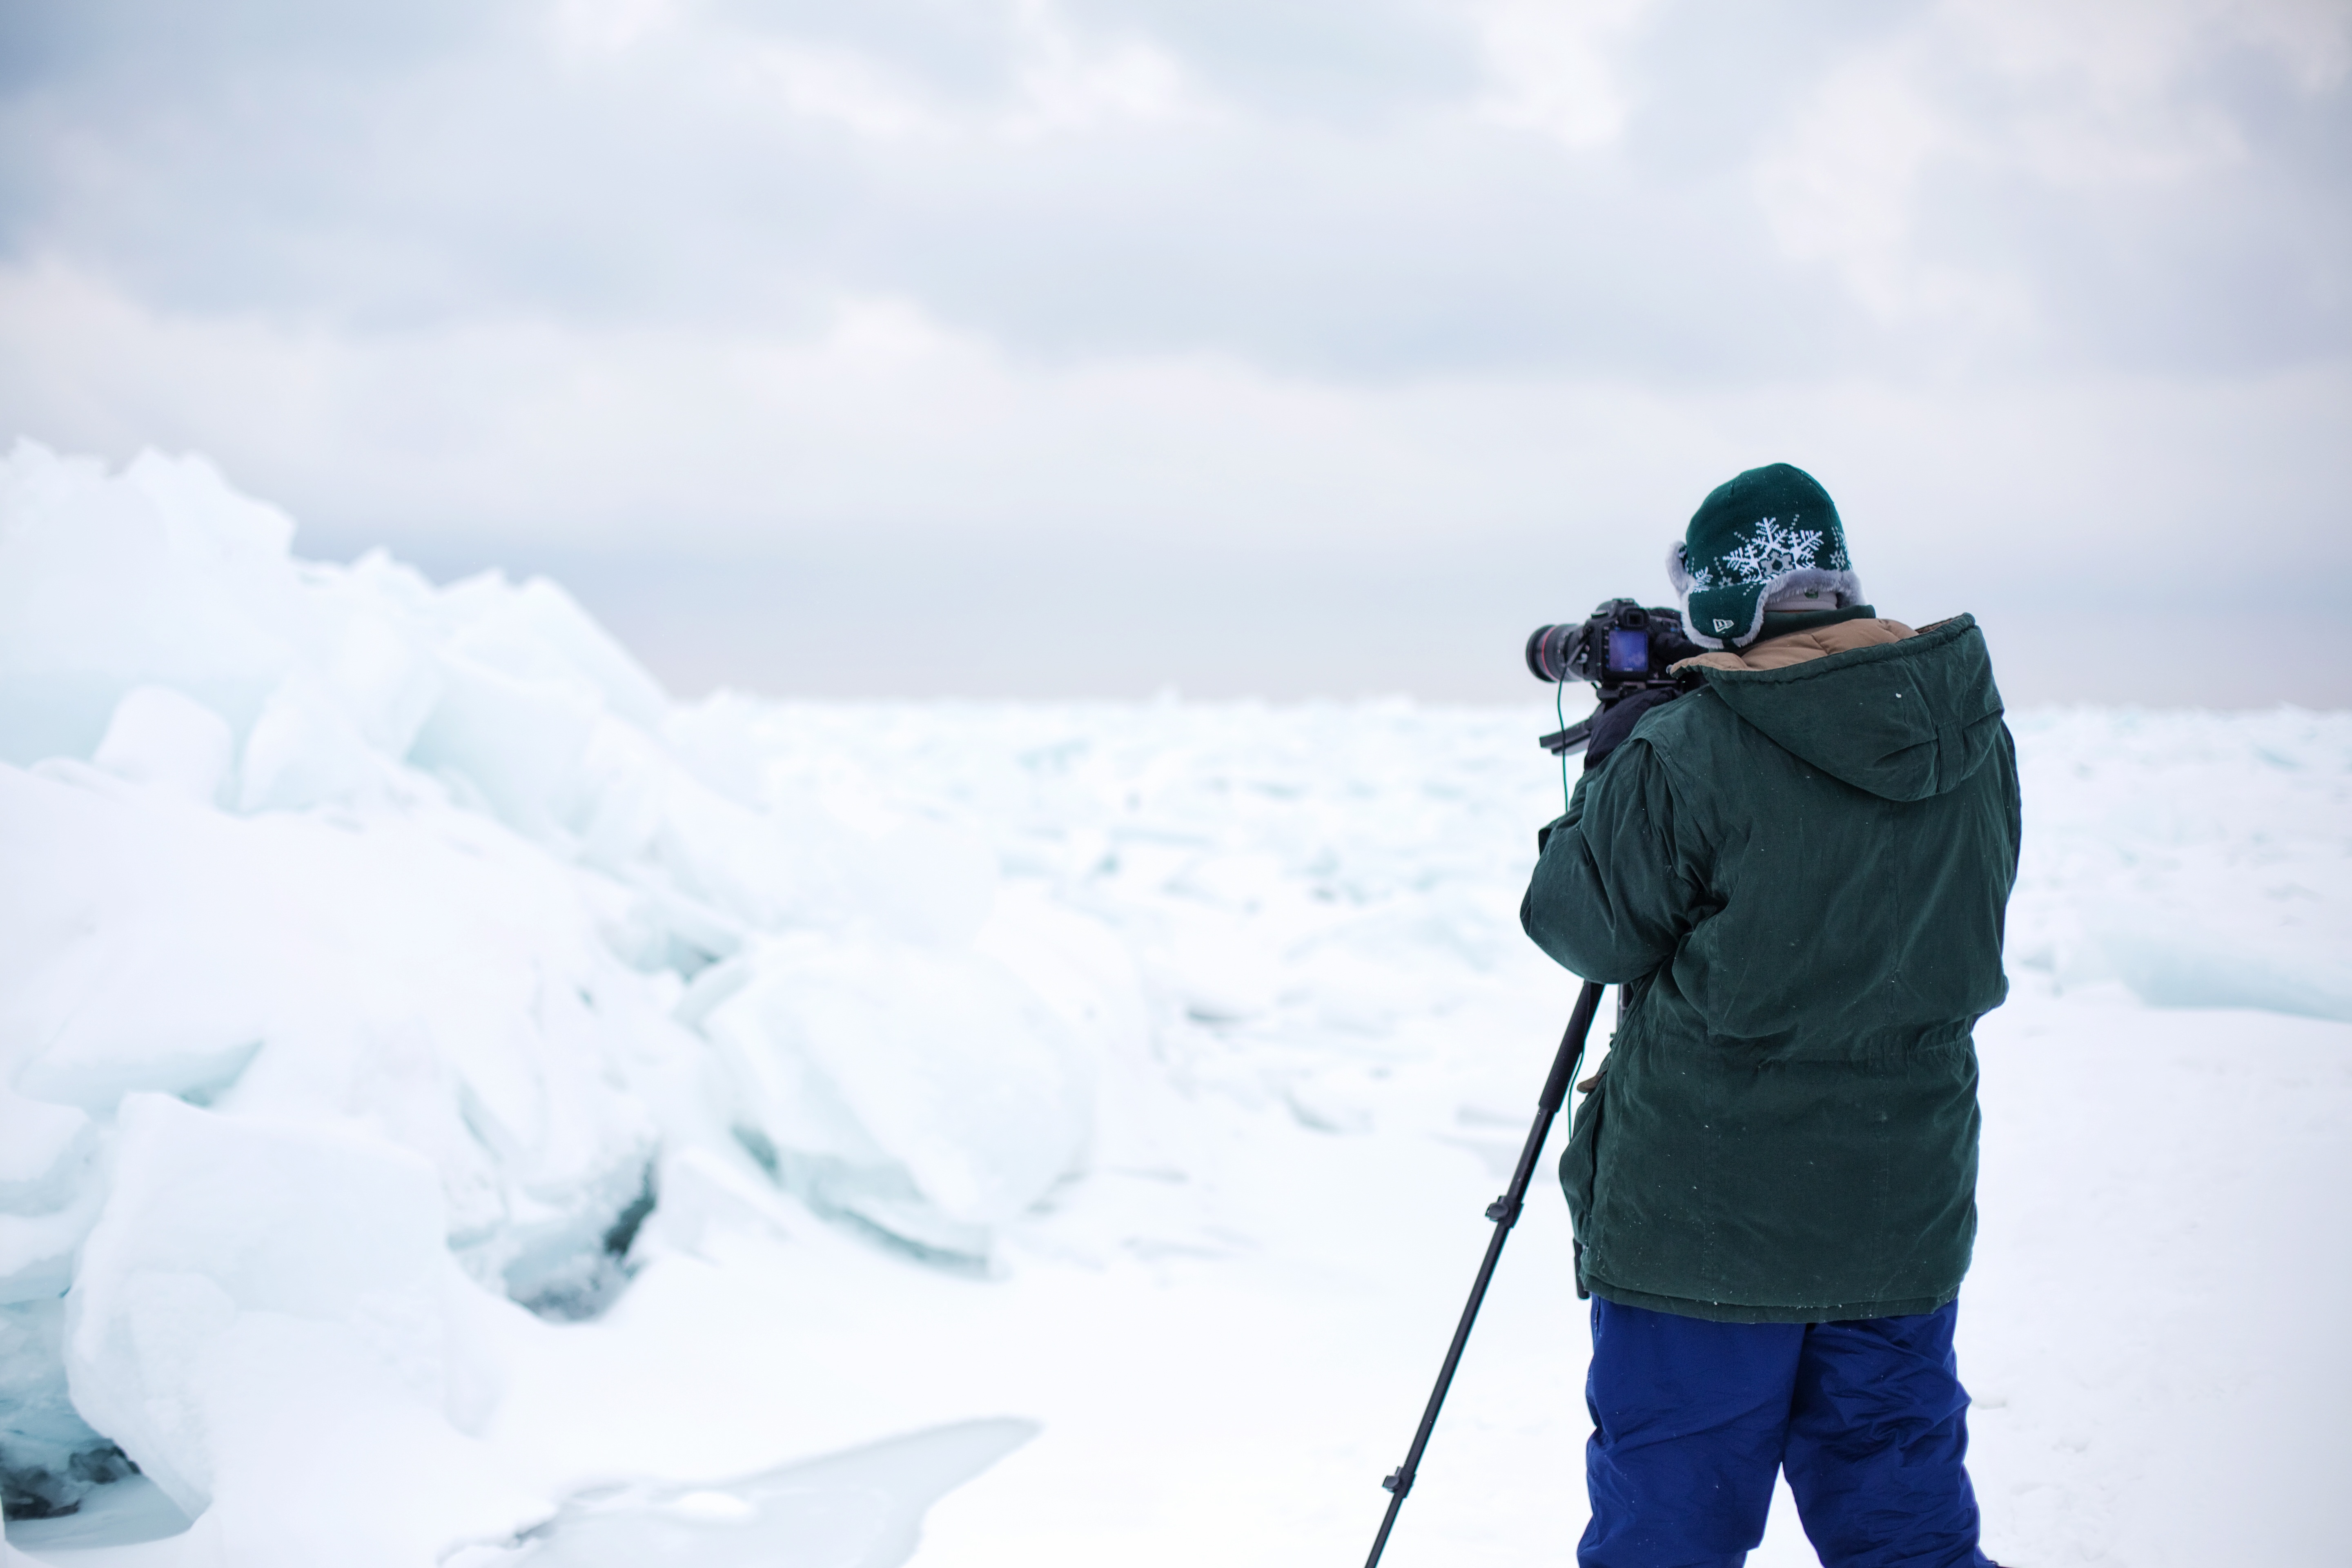
mountain, snow, cold, winter, people, photography, photographer, lake, ice, frozen, arctic, mountaineering, icy, footwear, michigan, freezing, lake huron